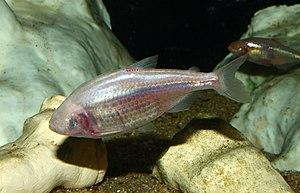
En zoologie, et plus particulièrement en aquariophilie, le nom vernaculaire tétra désigne plusieurs espèces de petits poissons d'eau douce originaires d'Afrique, d'Amérique du Sud et d'Amérique centrale, pour la plupart de la famille des Characidés. Ils sont appréciés en aquarium pour leur petite taille, leur comportement intéressant et leurs faibles exigences.
En zoologie, poisson aveugle est un nom ambigu qui désigne plusieurs espèces de poissons sans yeux fonctionnels. Ce sont des espèces cavernicoles ou abyssales dont les yeux, inutiles dans l'obscurité ambiante, se recouvrent d'une couche graisseuse quand ils sont présents chez les jeunes, rendant l'animal complètement aveugle à l'âge adulte.